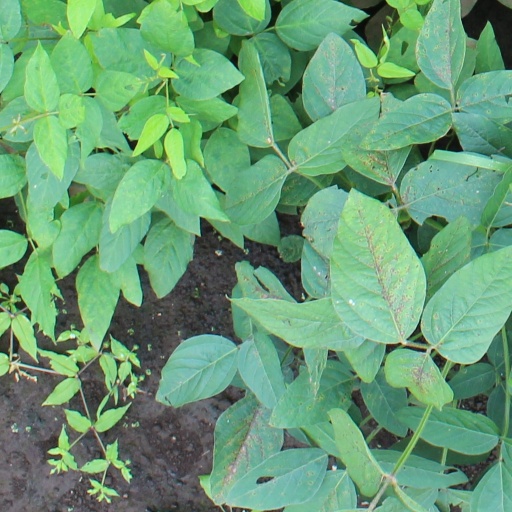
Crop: soybean